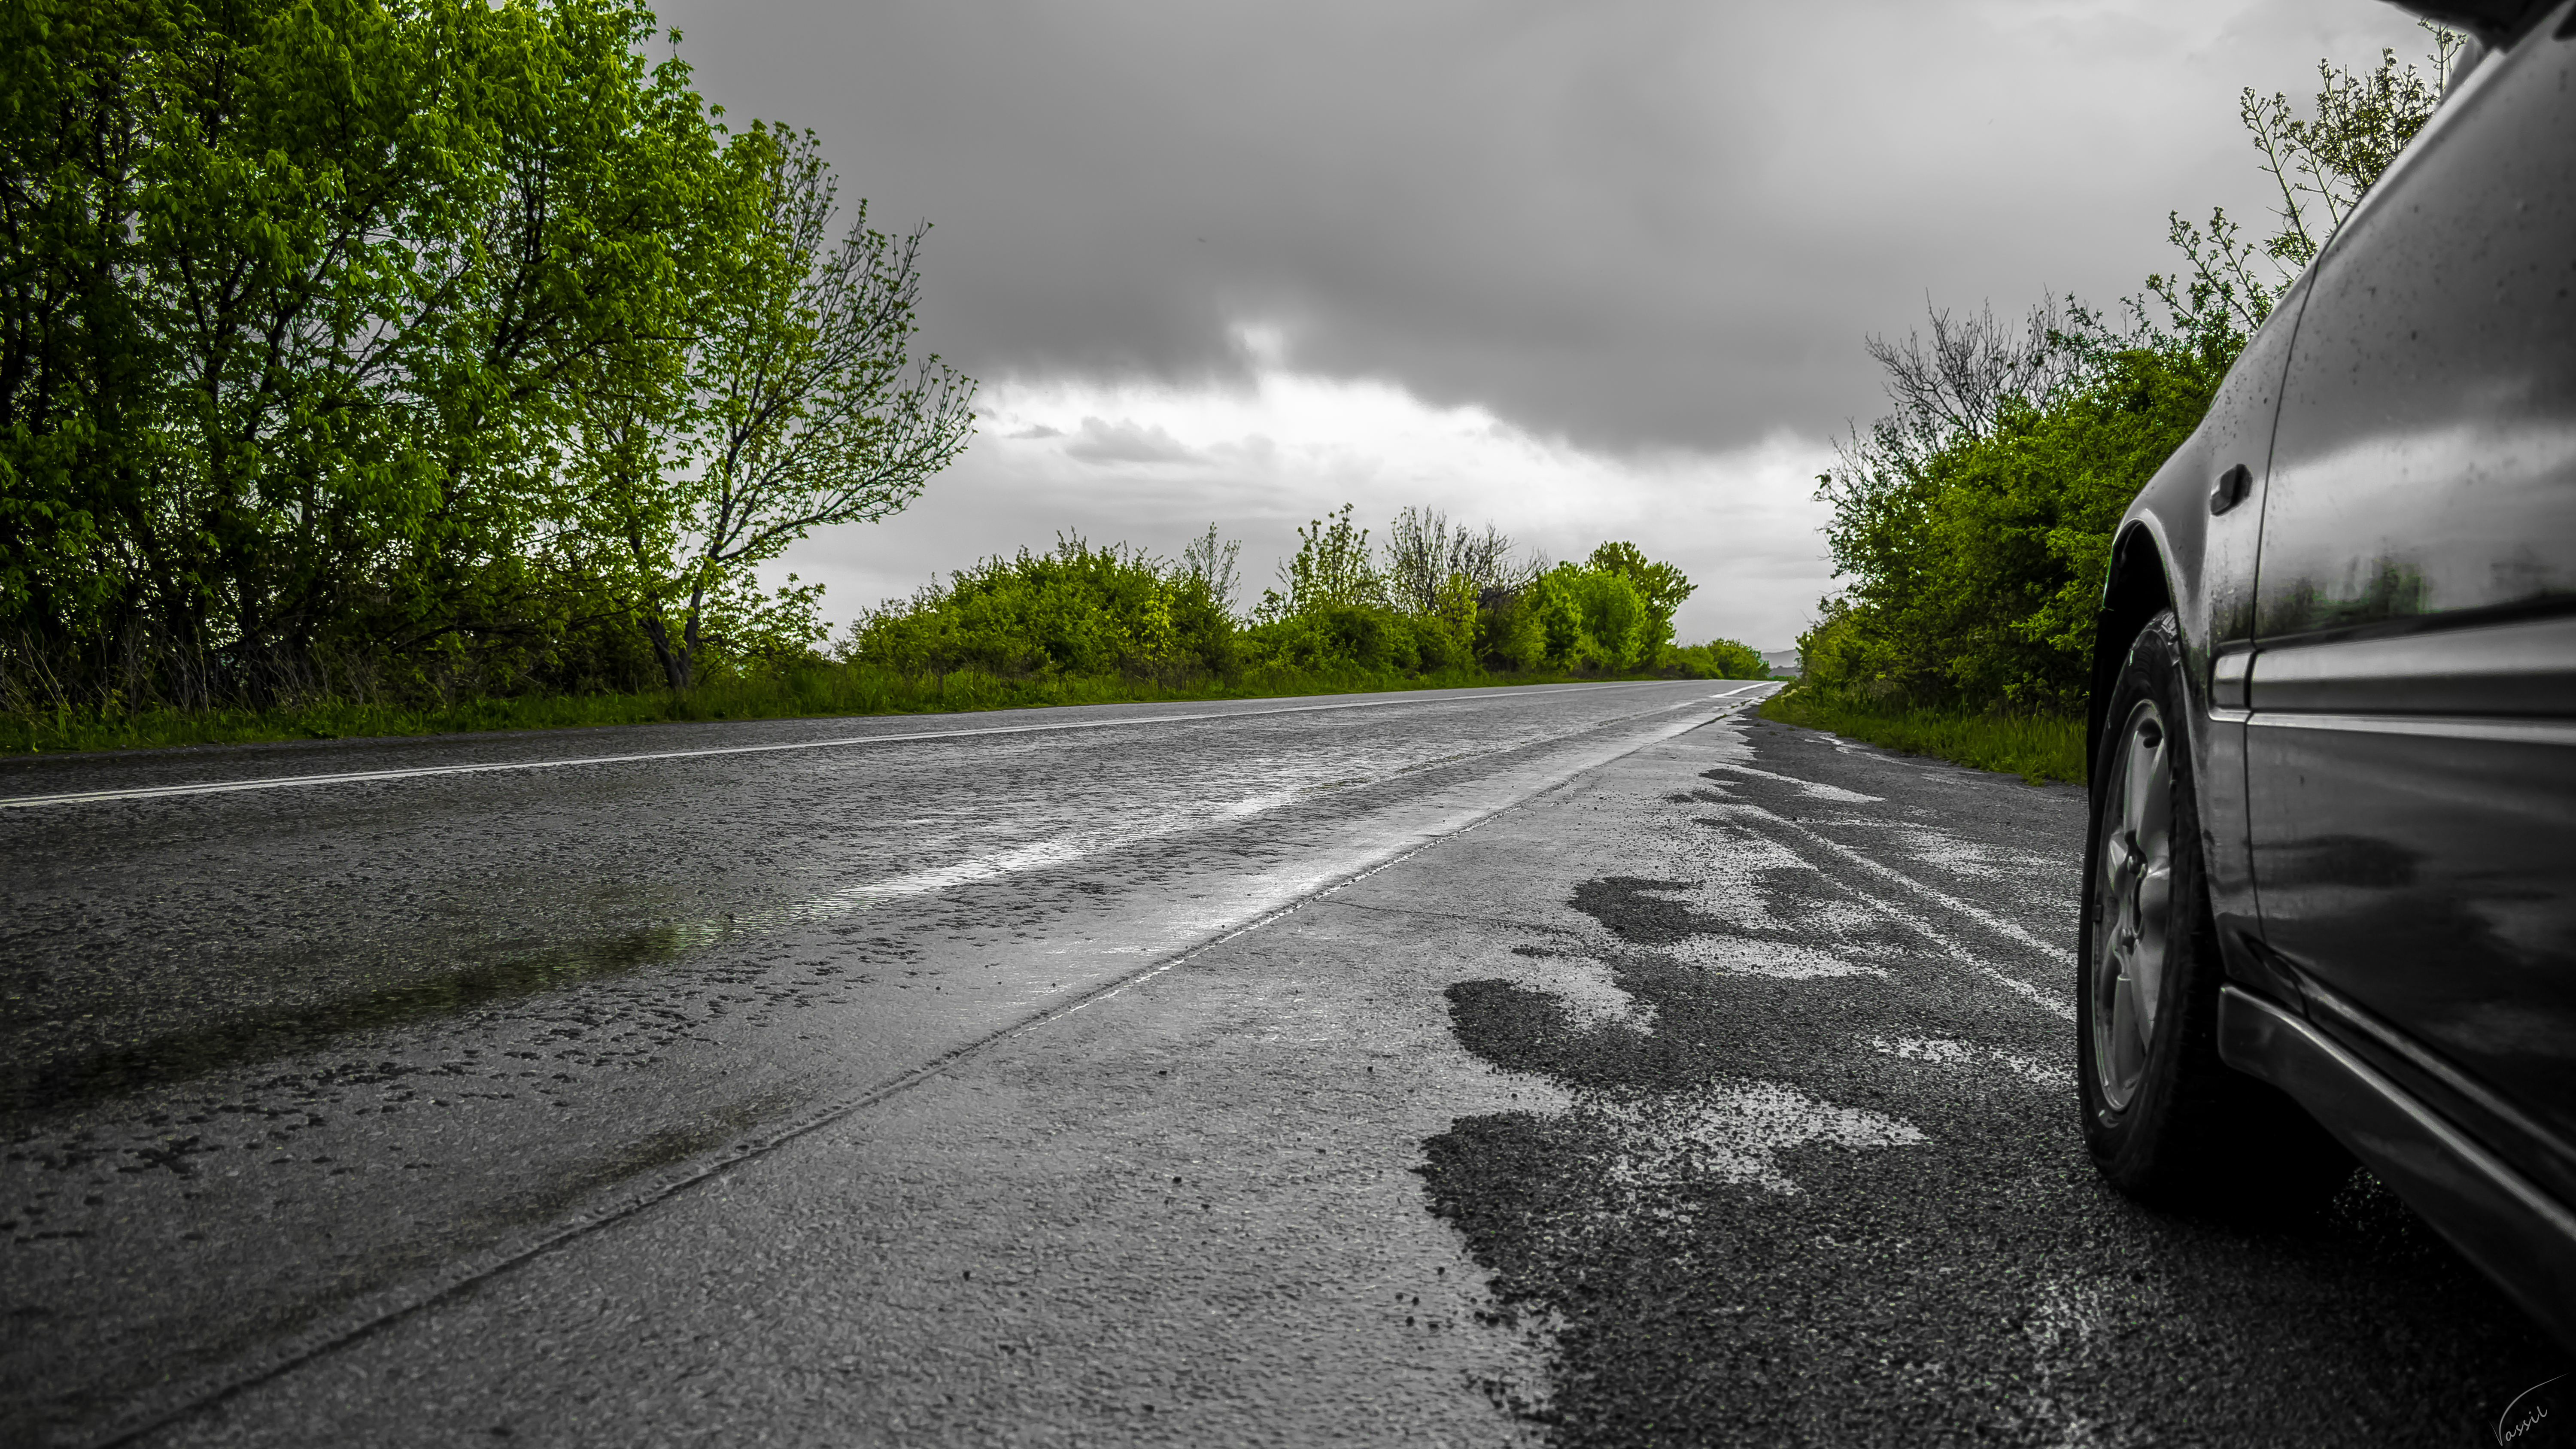
road, asphalt, road surface, sky, lane, tree, vehicle, cloud, car, mode of transport, infrastructure, luxury vehicle, thoroughfare, line, automotive design, photography, black and white, wheel, landscape, street, plant, tar, vehicle door, highway, rolling, nonbuilding structure, family car, road trip, Tints and shades, meteorological phenomenon, metal, automotive window part